The Number of the Beast (album)

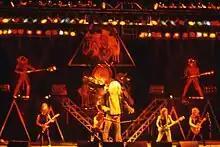
Iron Maiden performing at Spain in 1982

As with all of Iron Maiden's albums during the 1980s and early 1990s, the sleeve artwork was painted by Derek Riggs. The cover was originally created for the song "Purgatory", but manager Rod Smallwood deemed it of too high a calibre for the release of a mere single, and decided to save it for "The Number of the Beast". The original 1982 artwork includes a blue sky in the background; a mistake by the printers of the cover, this was corrected to black when the album was remastered for compact disc in 1998.